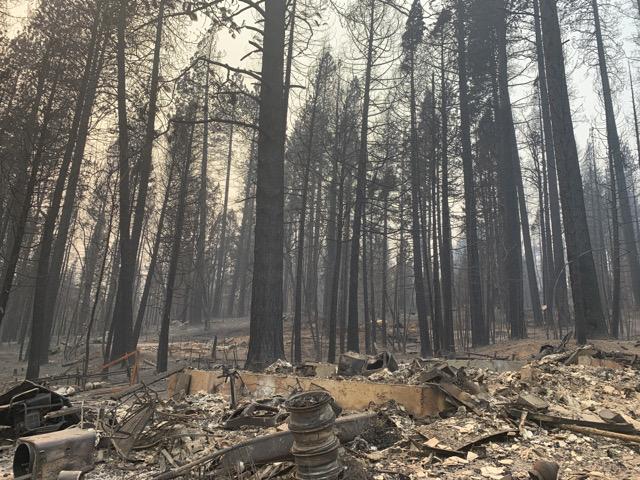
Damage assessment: destroyed